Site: brandenburg
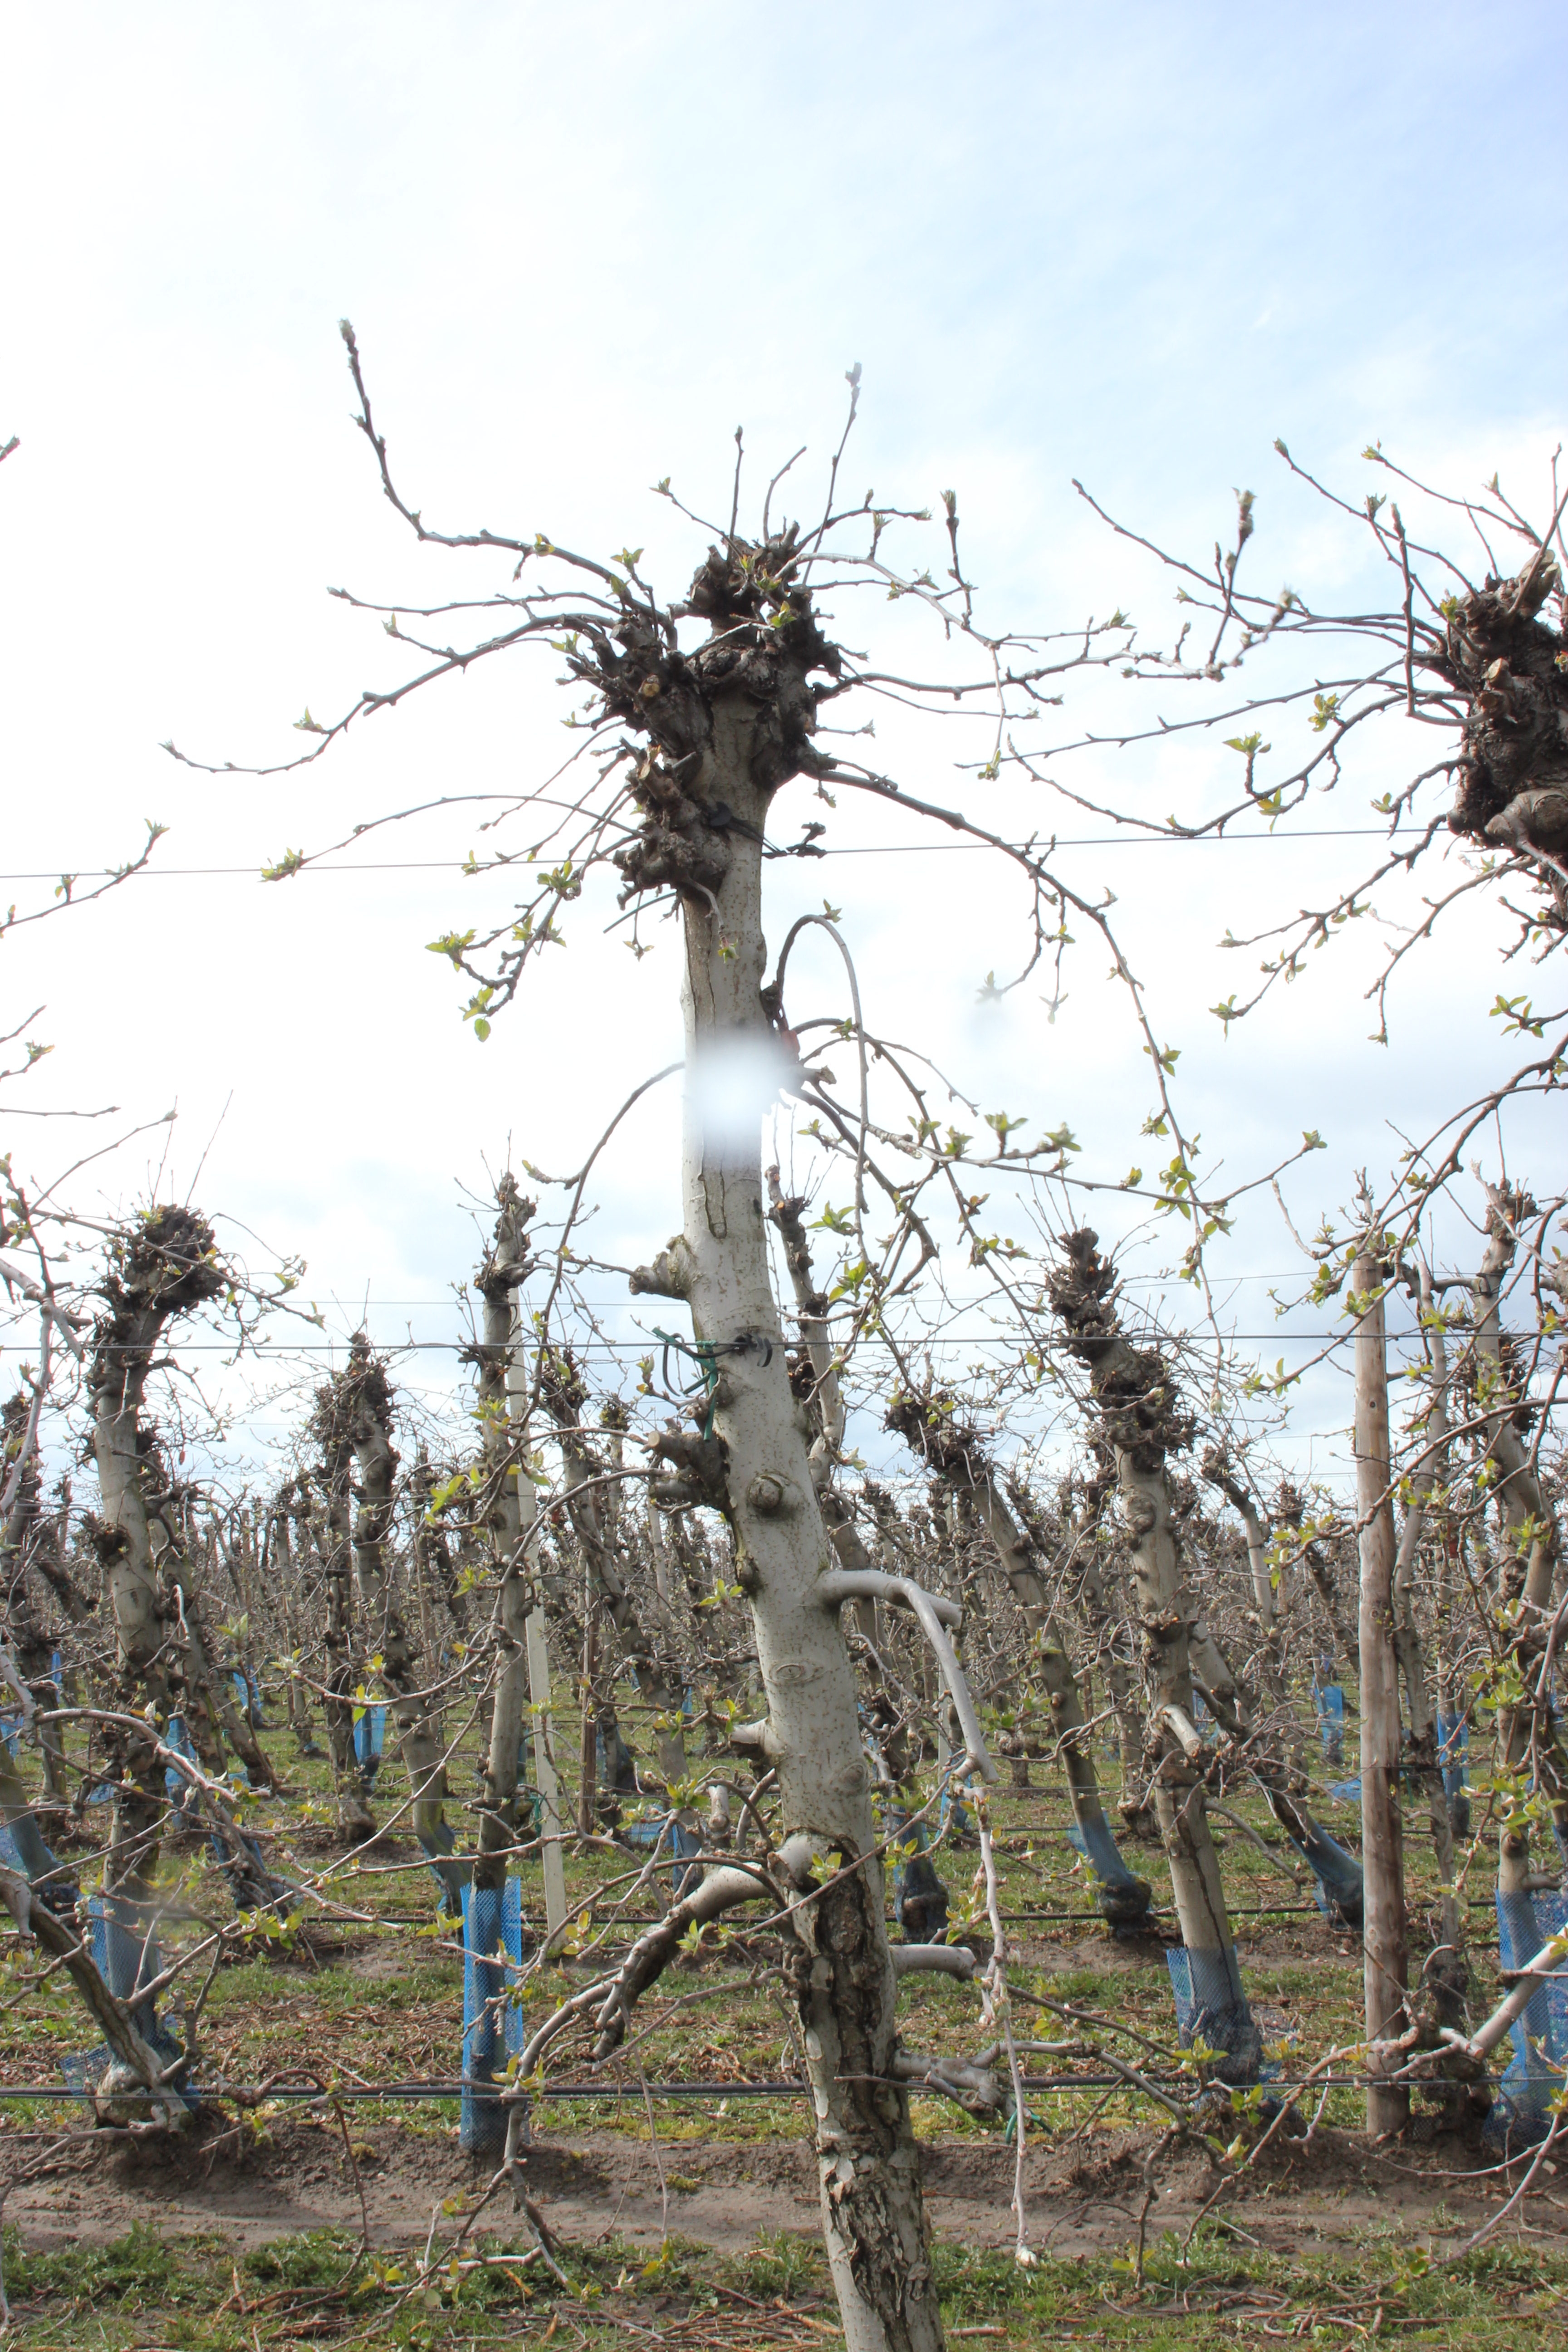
Growth stage (BBCH 55): Inflorescence emergence